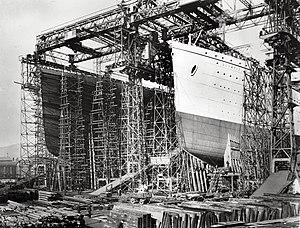
Le Megantic est un paquebot transatlantique britannique de la White Star Line mis en service en 1909. Lors de sa mise en construction dans les chantiers Harland & Wolff de Belfast, le navire est nommé Albany et destiné à la Dominion Line, mais la propriété est rapidement transférée à la White Star. Le paquebot sert également de témoin dans une expérience menée par les chantiers : équipé des classiques machines à triple expansion alimentant ses hélices, il est mis en concurrence avec son jumeau, le Laurentic, disposant d'une propulsion d'un nouveau type, afin de savoir laquelle est la plus efficace pour la construction de futurs navires. Le Laurentic se révèle être le plus économique des deux navires.
Le Laurentic est un paquebot britannique mis en service en 1909 par la White Star Line sur la ligne du Canada. Construit par les chantiers navals Harland & Wolff de Belfast avec son jumeau, le Megantic, il était à l'origine destiné à la Dominion Line sous le nom d'Alberta. Sa construction est l'occasion pour les chantiers d'expérimenter un nouveau type de propulsion combinant les anciennes machines à triple expansion et les récentes turbines basse pression. Ce mode de propulsion, économique, est par la suite appliqué aux paquebots de classe Olympic.